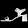
Label: Sandal